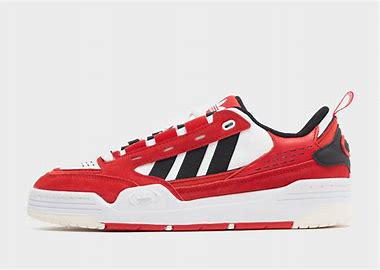
Brand: Adidas
Model: ADI2000